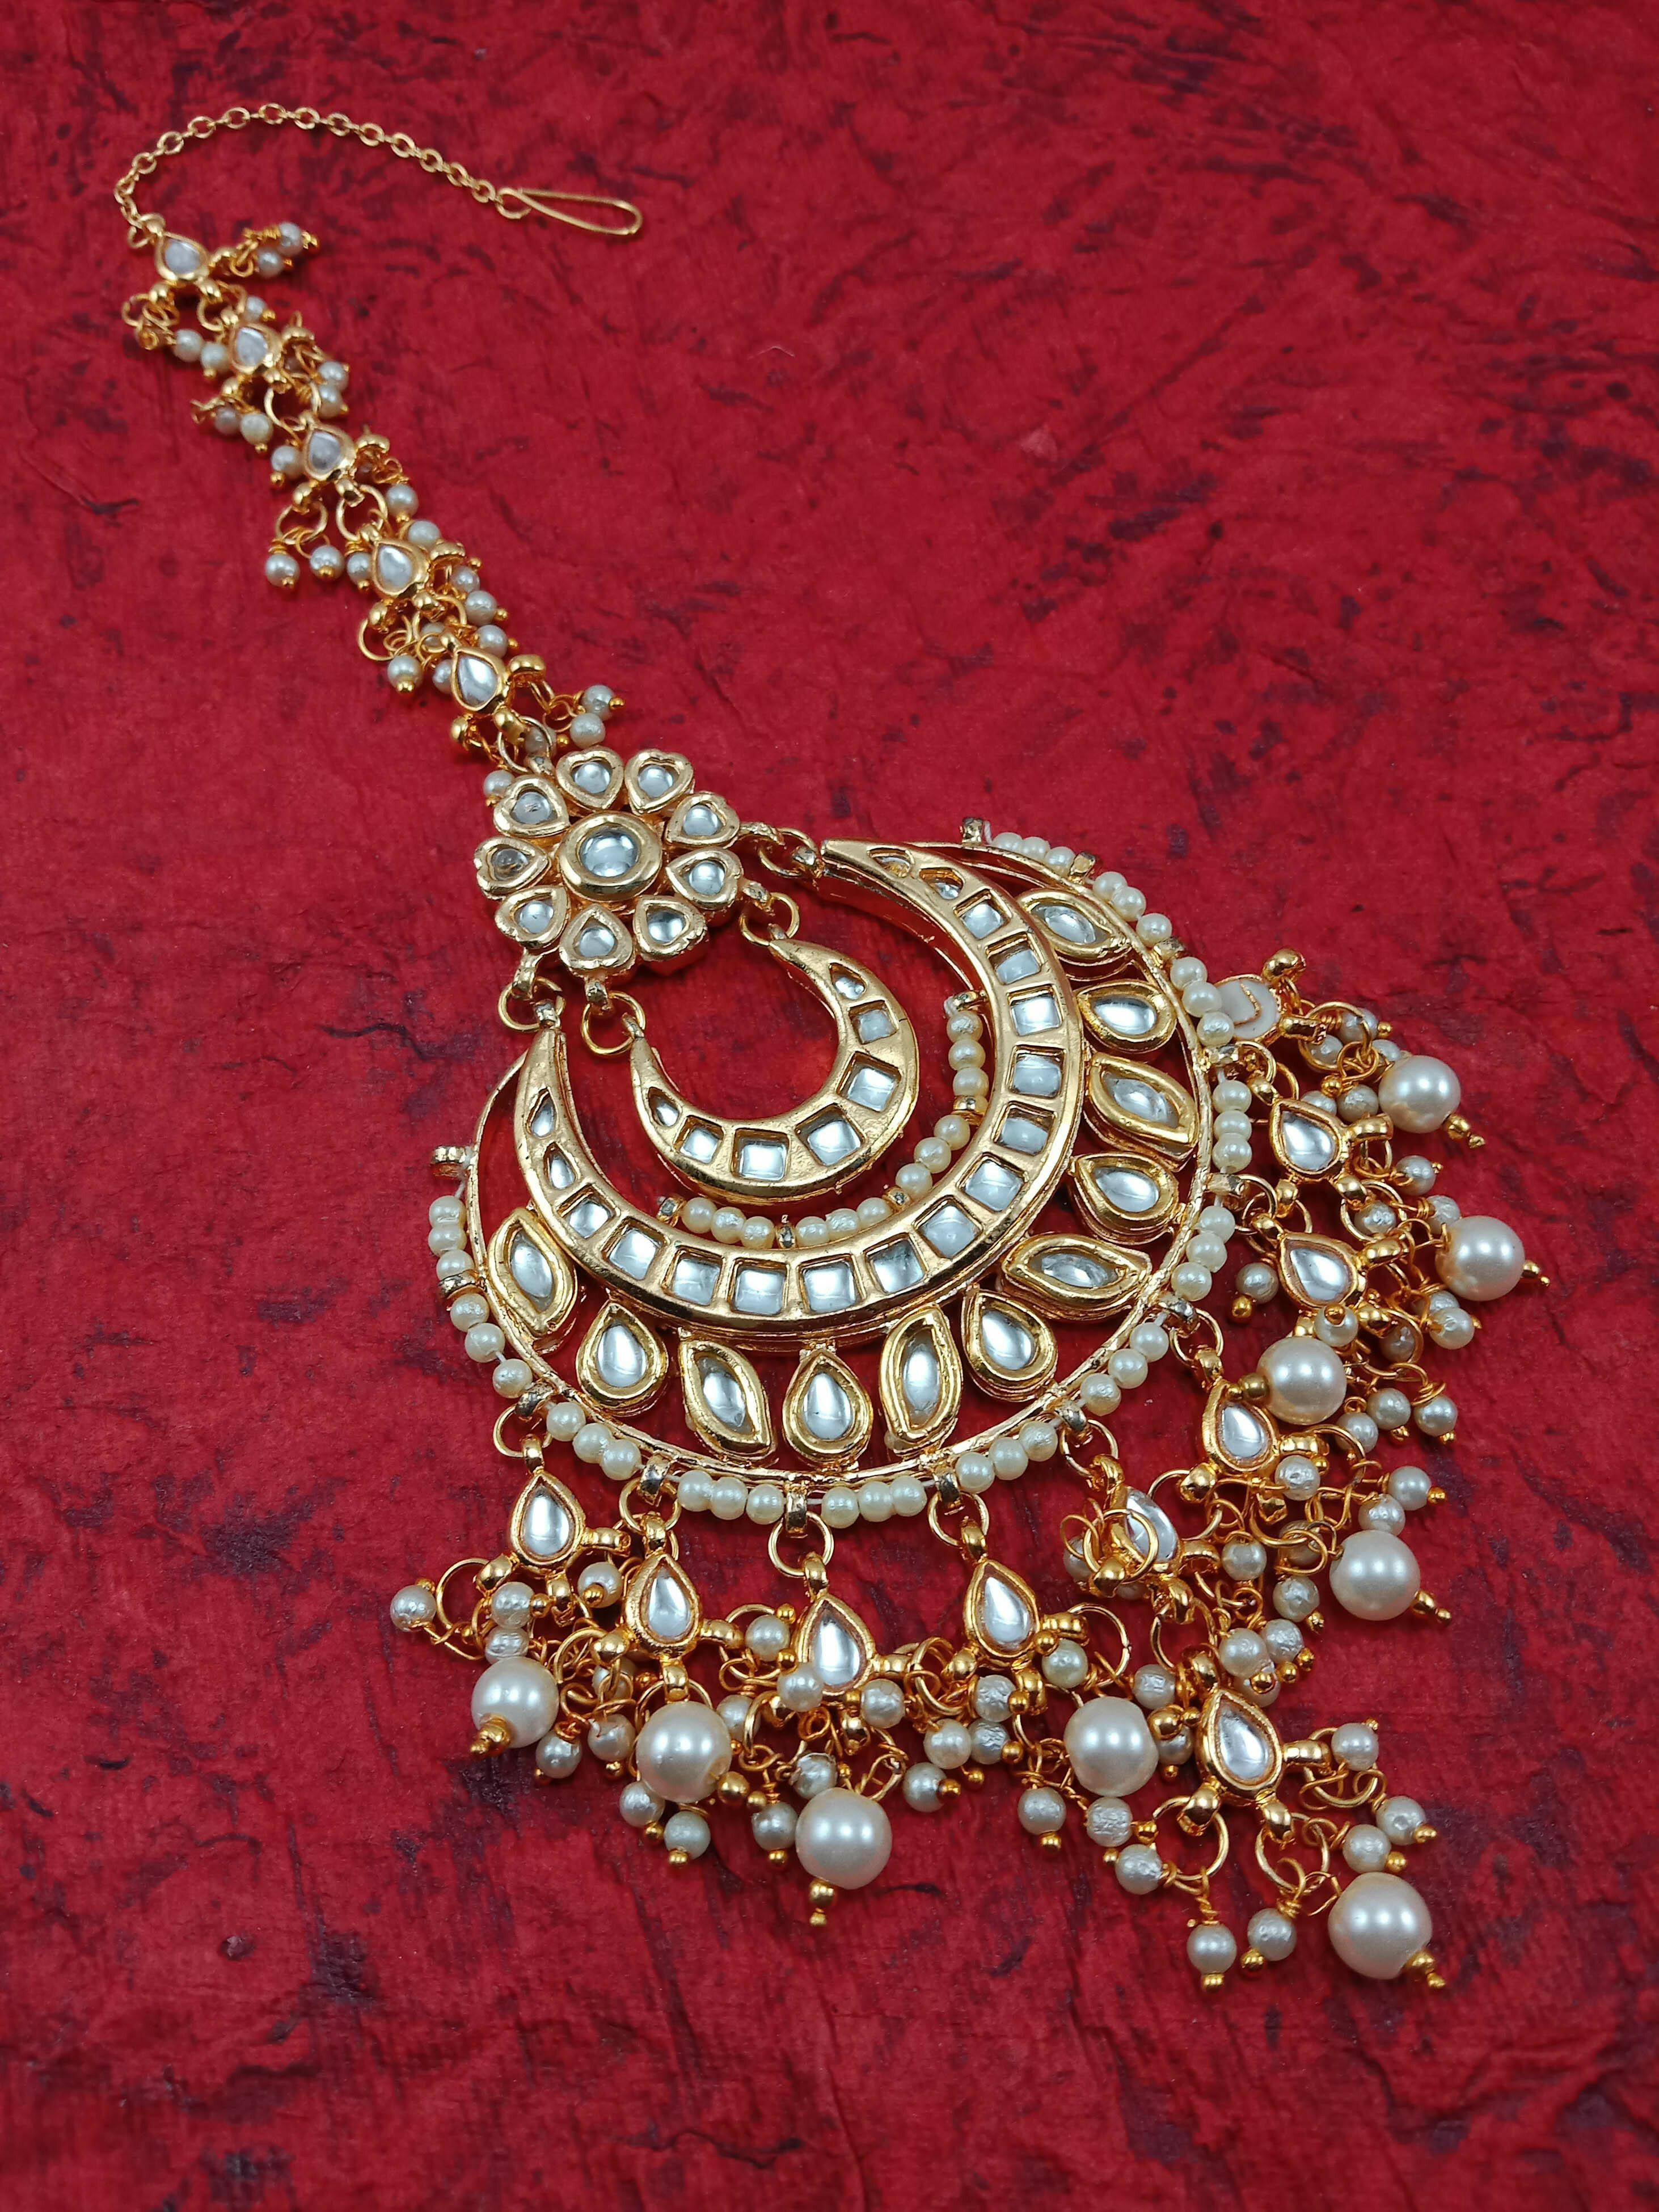
Verma CollectionMetal Maang Tikka
Type: Rings
Brand: VERMA COLLECTION
Price: Rs. 249
 Verma collection kundan mang tikka gold plated pearl studded kundan maangtikka. it's five layer micro gold plated and embellished with kundan for high durability. intricate high polish creates glamorous reflections and adds a luxurious look. perfect for weddings, festivals, traditional occasions.colour: goldpackage contains: 1 maangtikkamaangtikka material: metal alloycaring for your fashion jewelleryskin friendly: nickel free and lead free as per international standards. anti-allergic and safe for skin. 5)gift for women! - ideal valentine, birthday, anniversary gift for someone you love. with our packaging box, you do not need to opt-in for any additional gift packaging. the product comes in a beautiful elegant ready-to-gift box
Features: Pack Of-1,Color-Multi Color